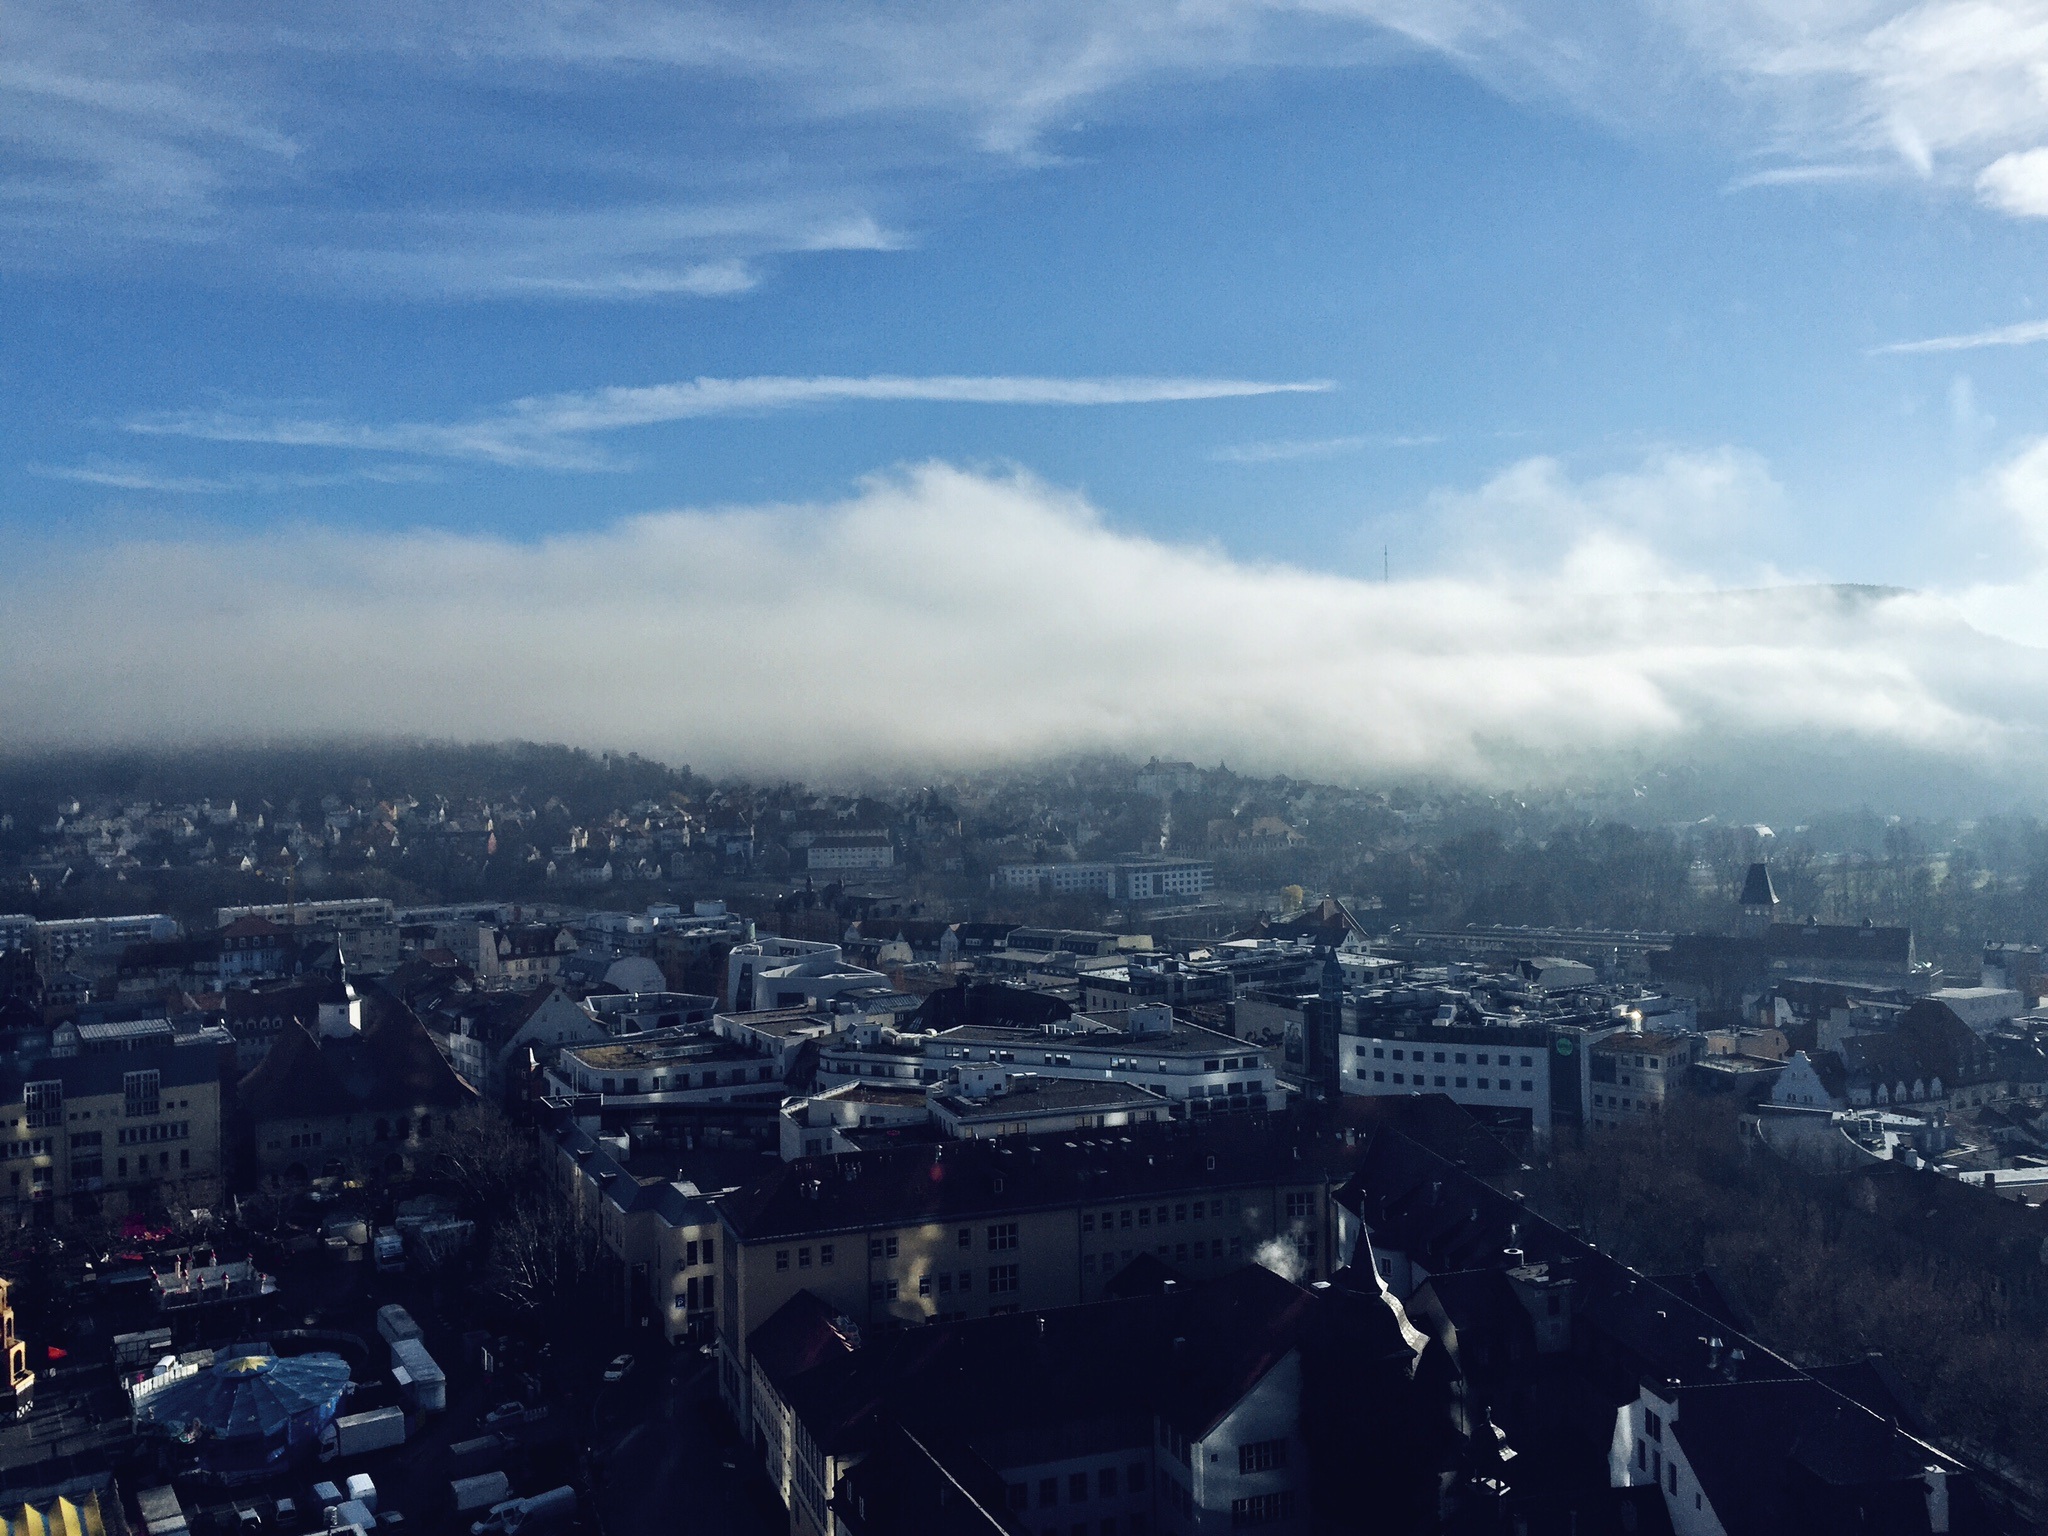
horizon, cloud, sky, skyline, photography, city, skyscraper, cityscape, panorama, dusk, evening, tower block, metropolis, aerial photography, residential area, atmospheric phenomenon, human settlement, atmosphere of earth, metropolitan area